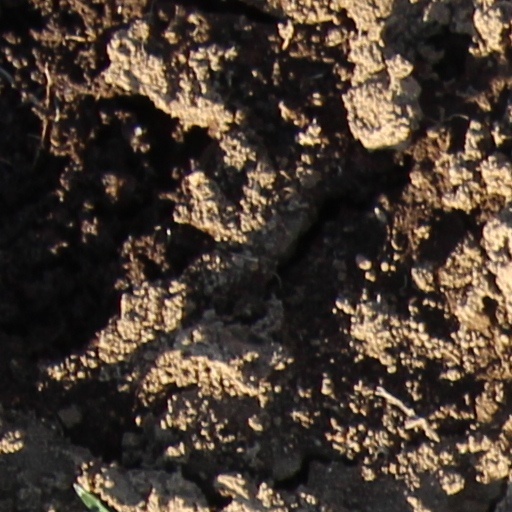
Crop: wheat